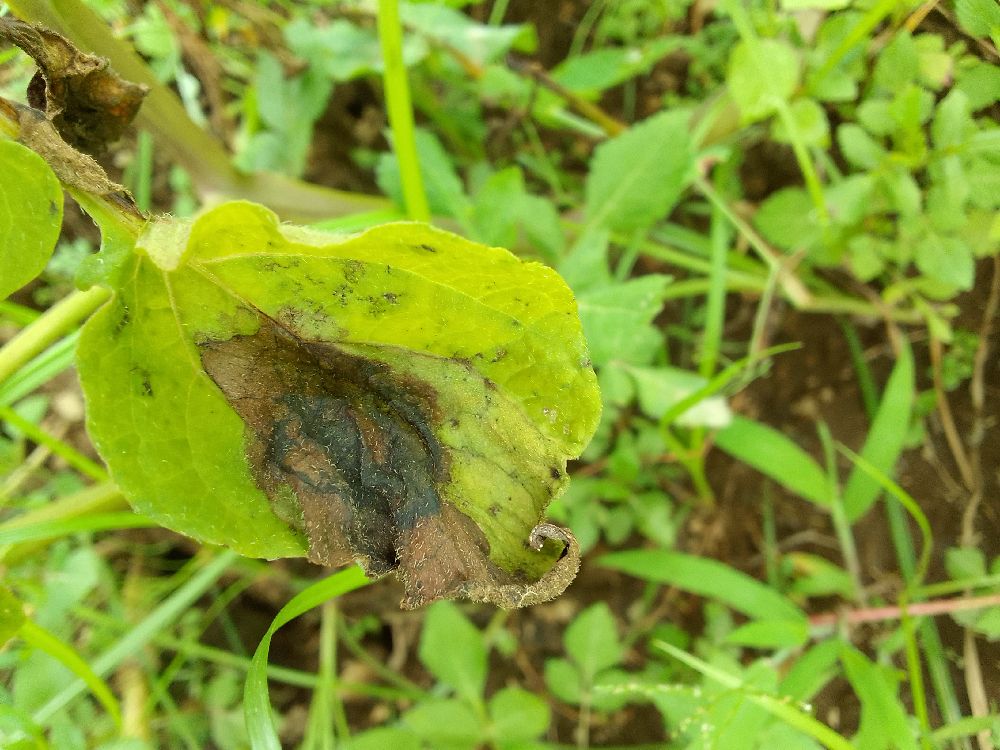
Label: Late blight